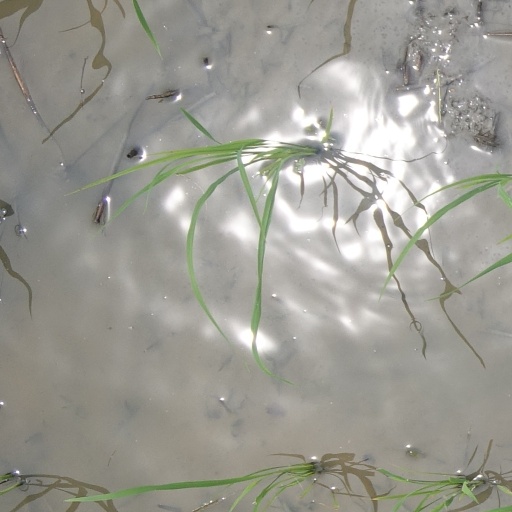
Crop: rice